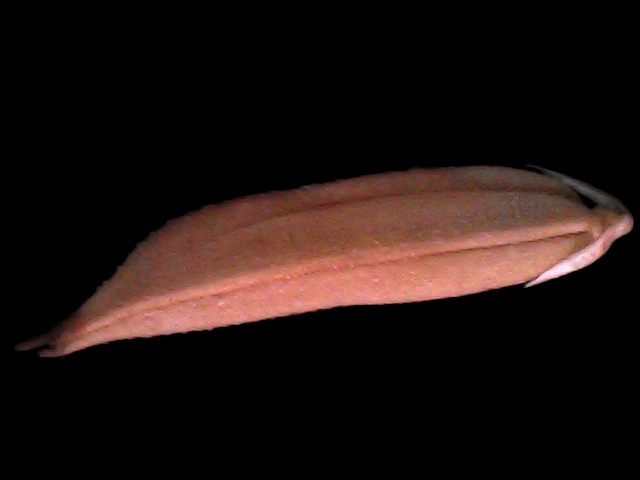
Rice variety: BD70